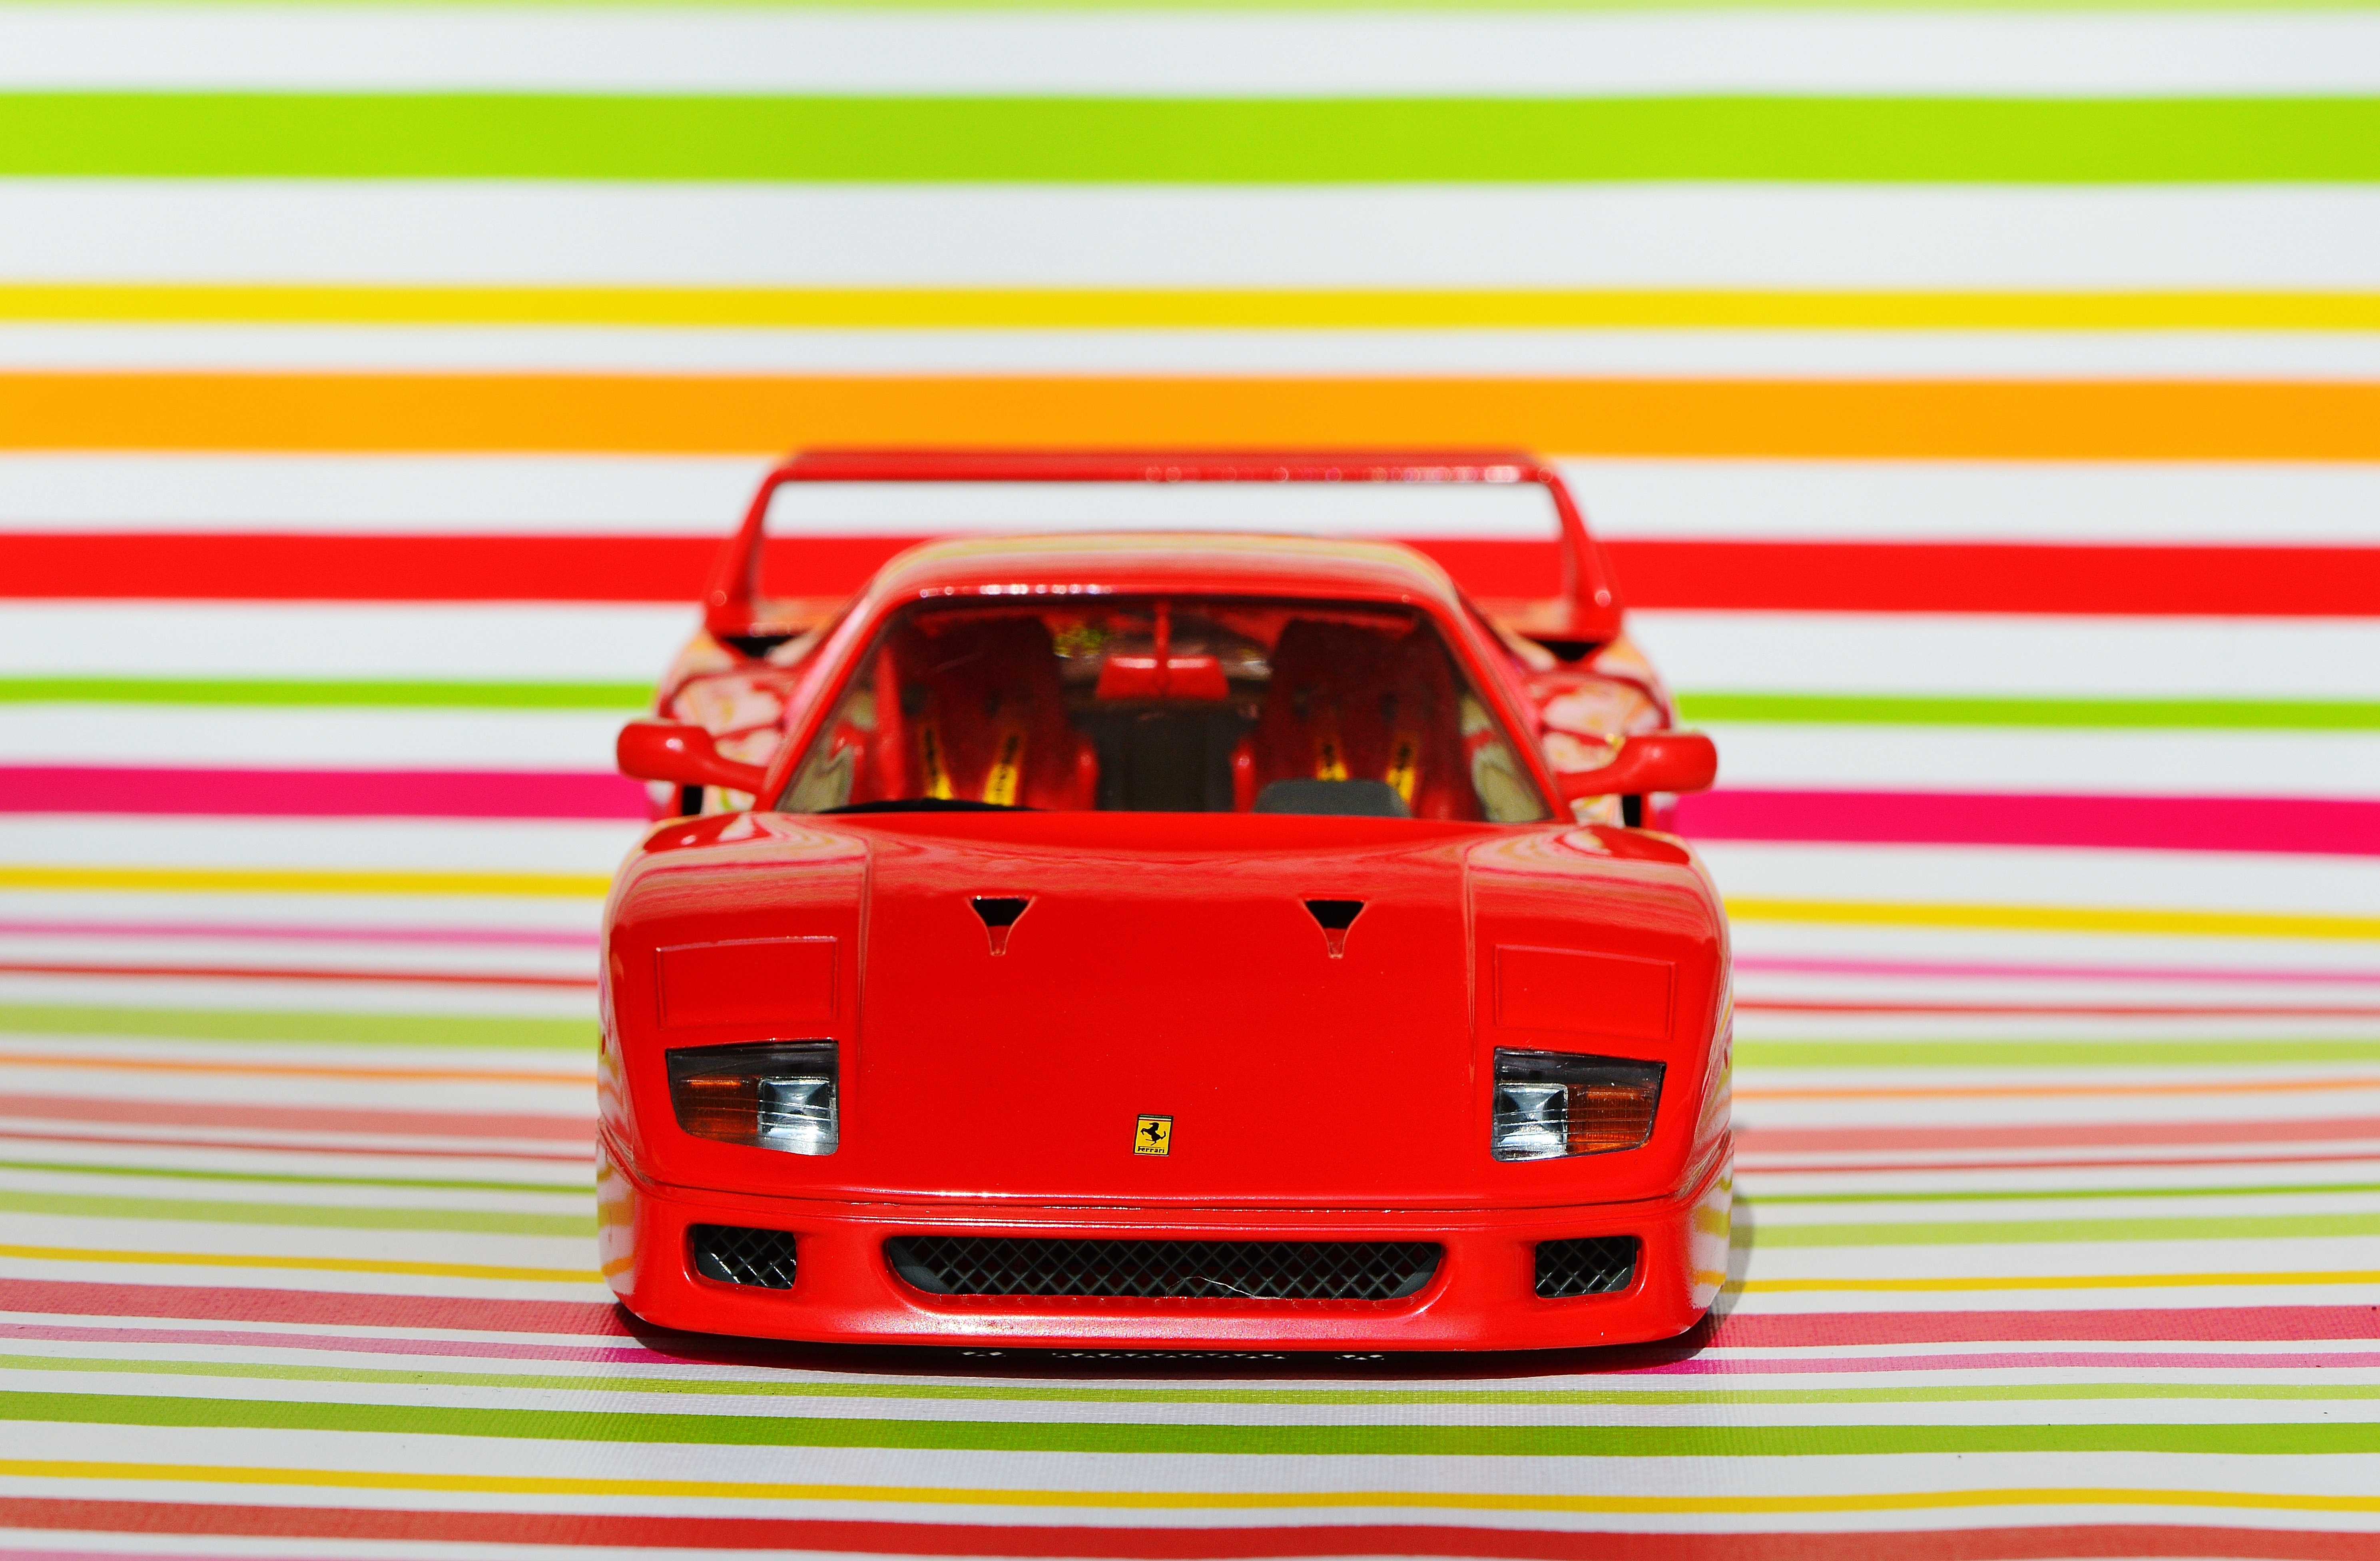
sport, car, red, vehicle, drive, italy, auto, speed, sports car, race car, supercar, power, racing, ps, expensive, ferrari, fast, dare, racing car, car racing, model car, front view, land vehicle, automobile make, automotive design, luxury vehicle, ferrari spa, ferrari f50, ferrari f40, ferrari testarossa